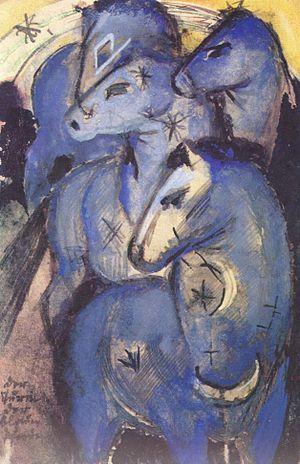
La Tour des chevaux bleus est une peinture réalisée par le peintre expressionniste, Franz Marc, en 1913, trois ans avant sa mort sur le front de la Première Guerre mondiale.
Le Cavalier bleu est un groupe d'artistes d’inspiration expressionniste, qui s'est formé à Munich. Ce groupe organise deux expositions et publie un almanach en 1912.